John Williams (bishop of Connecticut)

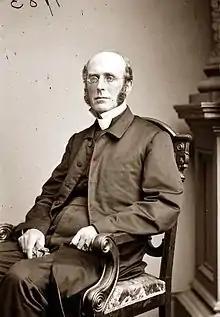

John Williams (August 30, 1817 – February 7, 1899) was the fourth bishop of the Diocese of Connecticut and eleventh presiding bishop of the Protestant Episcopal Church in the United States of America.